Shortages in Venezuela

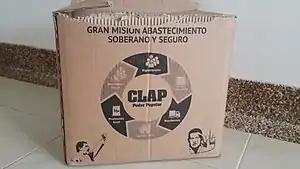
A food box provided by CLAP, with the supplier receiving government funds owned by President Nicolas Maduro

In the first few years Chávez was in office, his newly created social programs required large amounts of funding to make the desired changes. On 5 February 2003, the government created CADIVI, a currency control board charged with handling foreign exchange transactions. It was created to control the flight of capital from the country by placing limits on the amount of foreign currency individuals could purchase. The Chávez administration also enacted agricultural measures that caused food imports to rise dramatically. This slowed domestic production of such agricultural mainstays as beef, rice, and milk. With Venezuela's reliance on imports and its lack of US dollars to pay for them, shortages resulted.